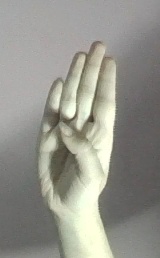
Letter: kaaf